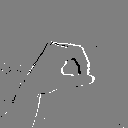
ASL letter: o